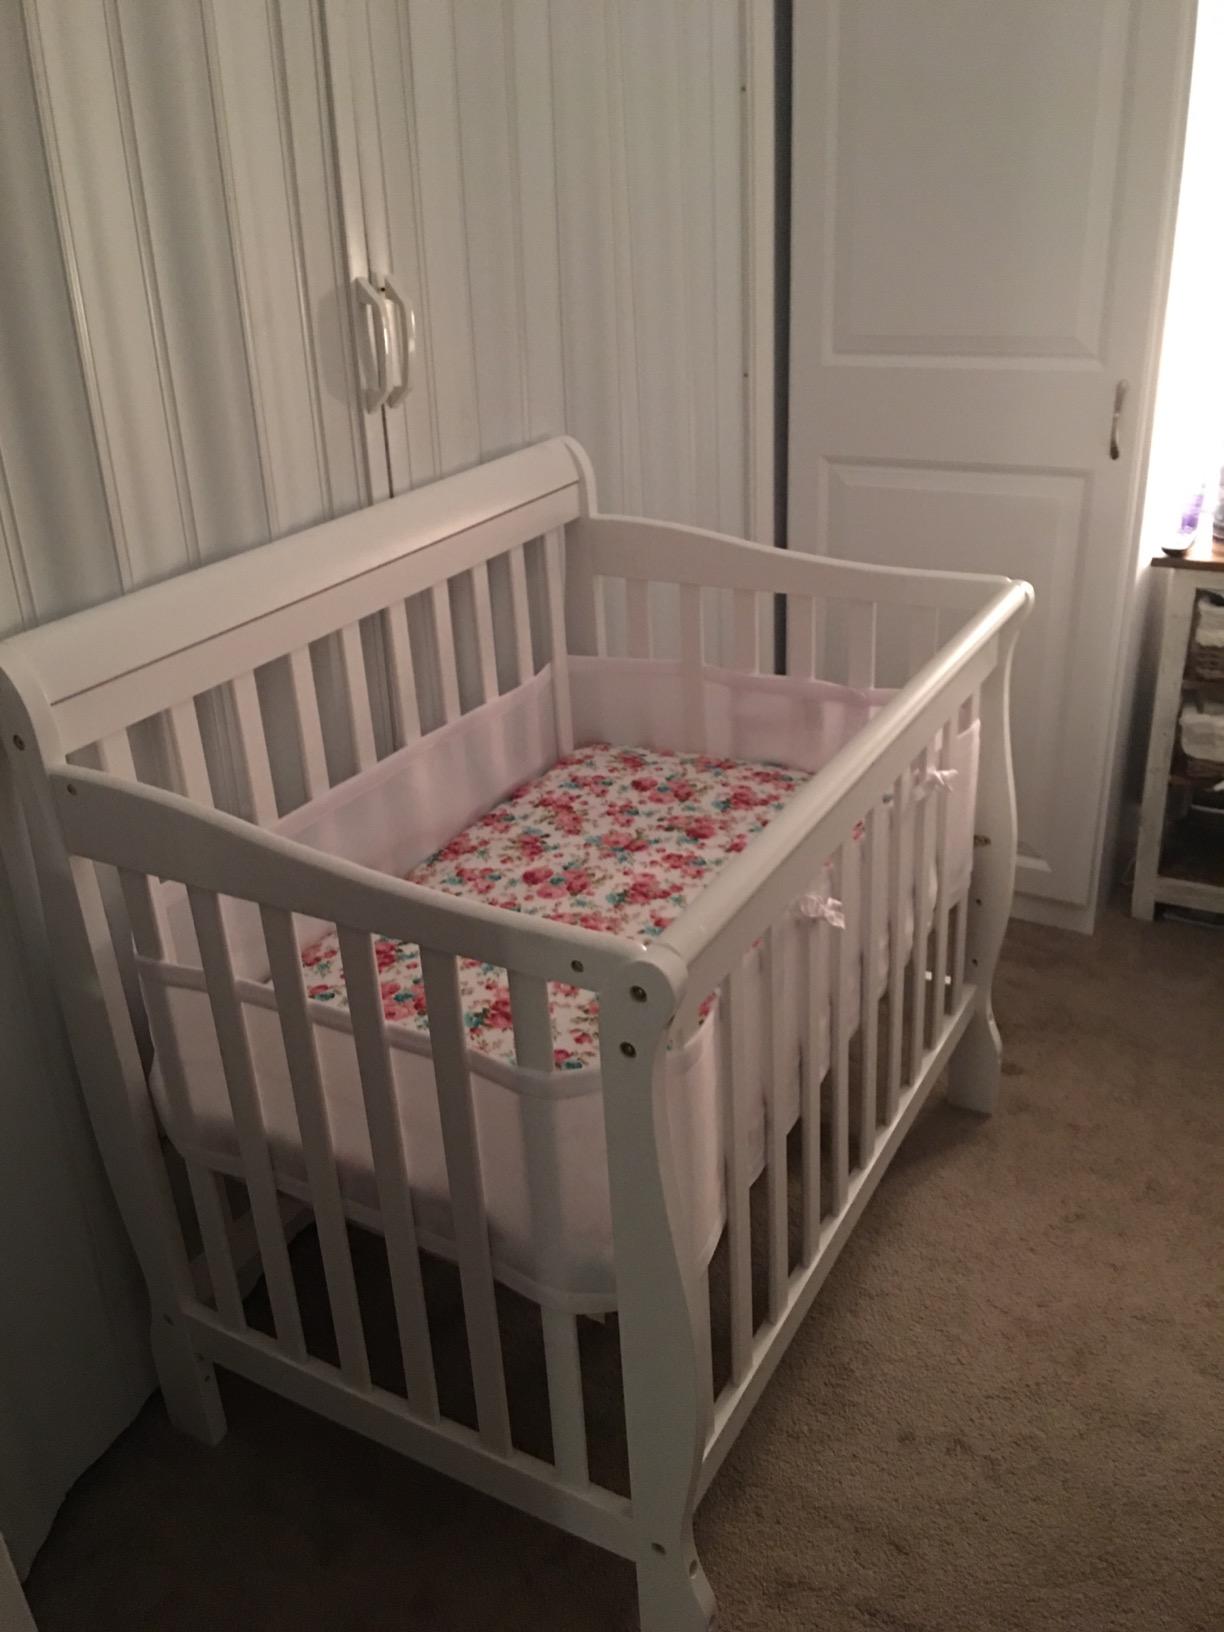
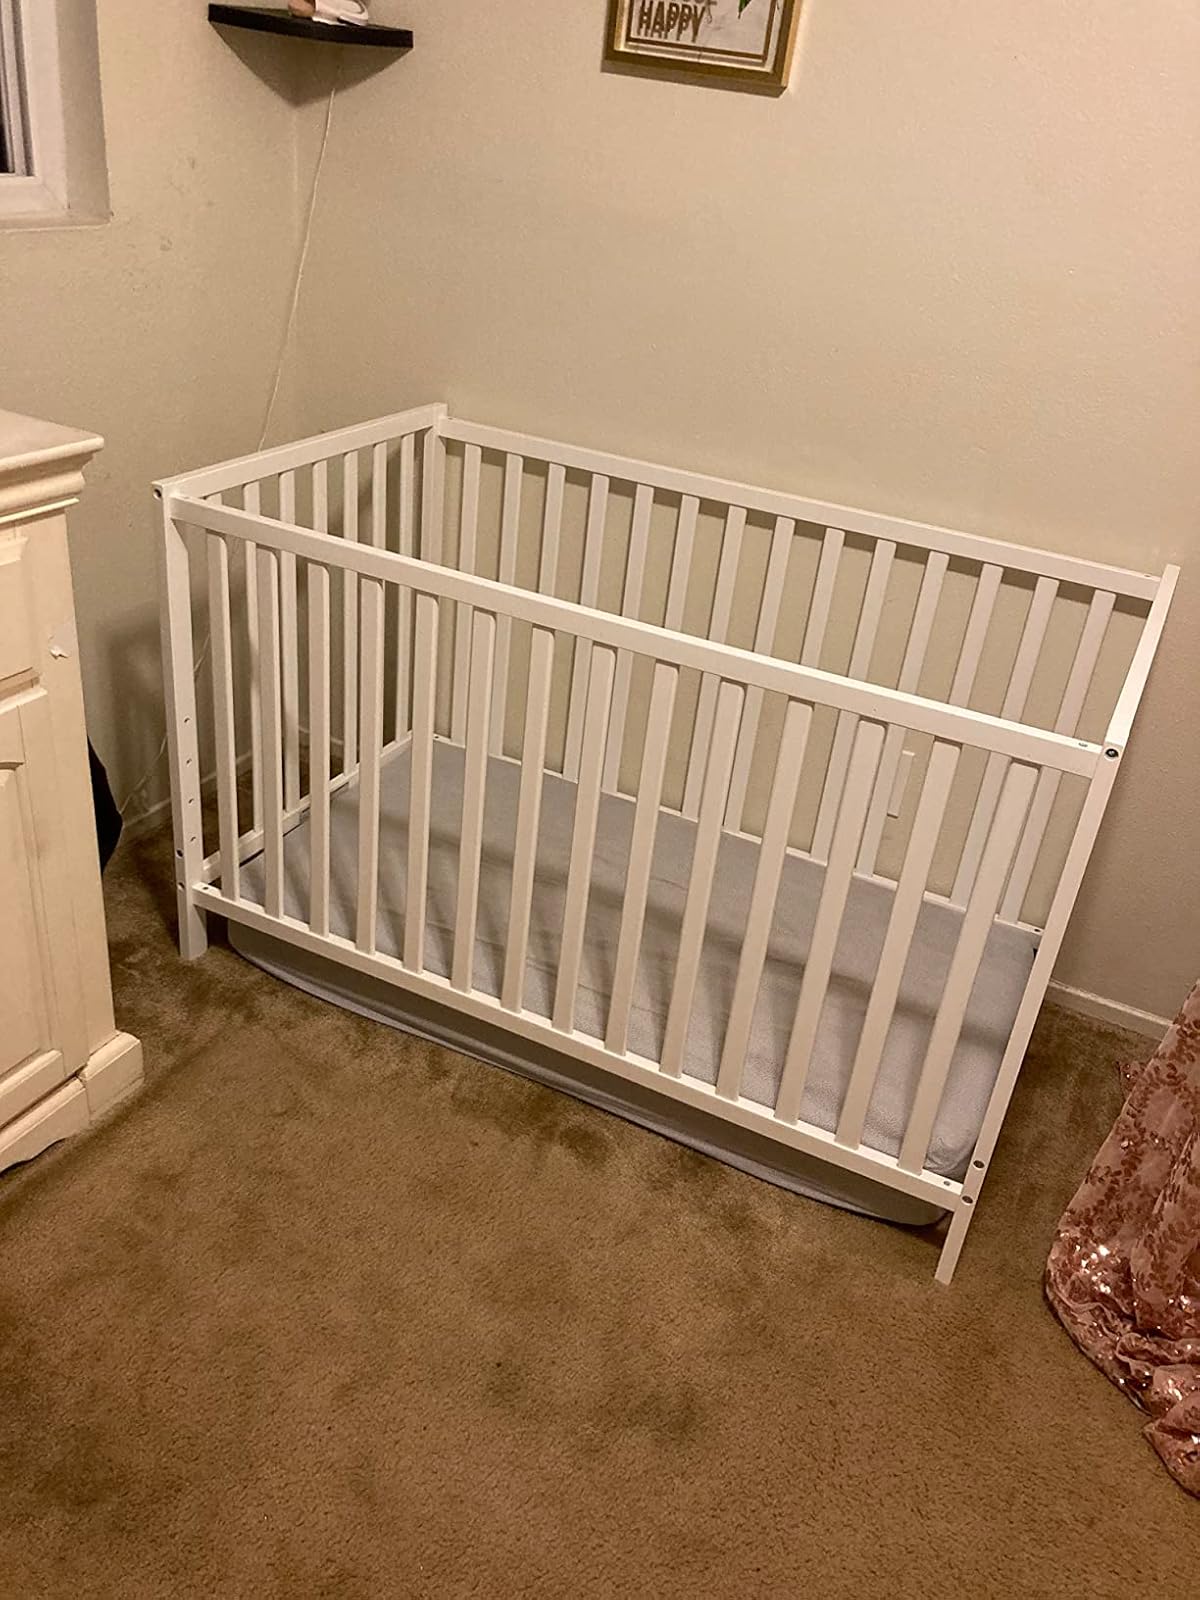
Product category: products_crib
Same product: no